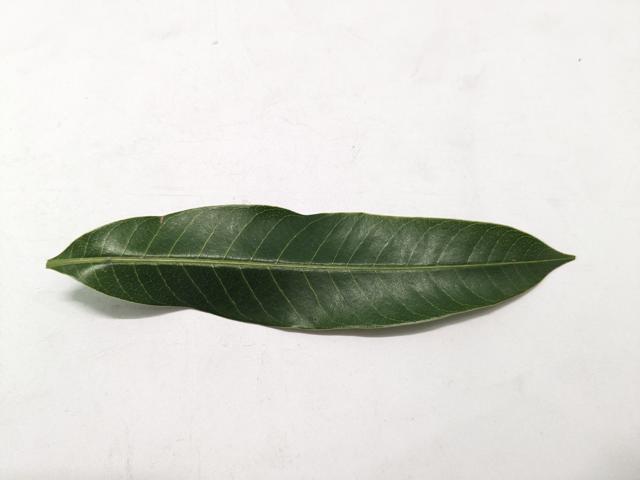
Mango leaf variety: Chaunsa